Eldorado National Forest

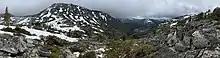
A panorama from a trail within the forest

Most of the forest (72.8%) lies in El Dorado County. In descending order of land area the others counties are: Amador, Alpine, and Placer counties in California; and Douglas County in Nevada with . The forest is bordered on the north by the Tahoe National Forest, on the east by the Lake Tahoe Basin Management Unit, on the southeast by the Humboldt–Toiyabe National Forest, and to the south by the Stanislaus National Forest.